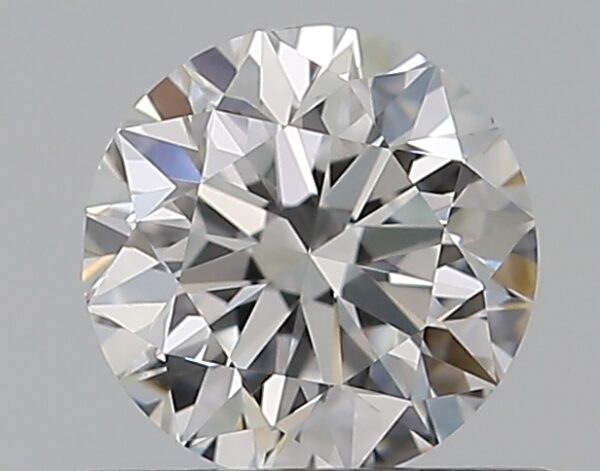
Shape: round
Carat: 0.5
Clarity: VVS2
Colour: D
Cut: VG
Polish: EX
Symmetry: VG
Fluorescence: N
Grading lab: GIA
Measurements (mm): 4.94 x 4.99 x 3.19